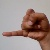
The image shows a hand gesture representing the letter 'J' in Indian Sign Language.